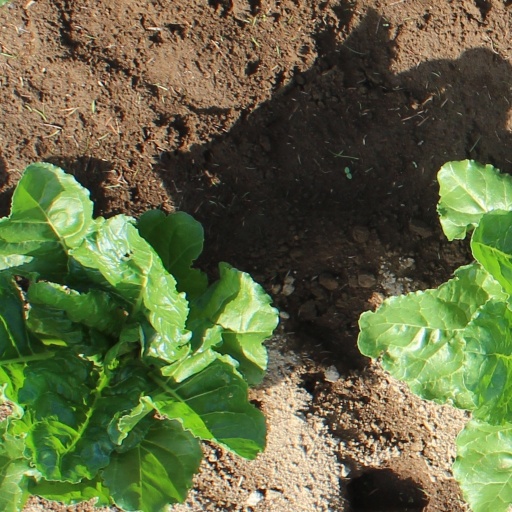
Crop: sugar beet